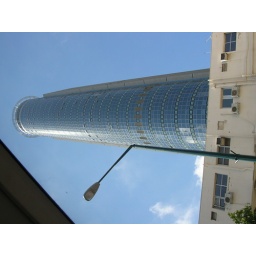
Tall building from the bus in Tel Aviv